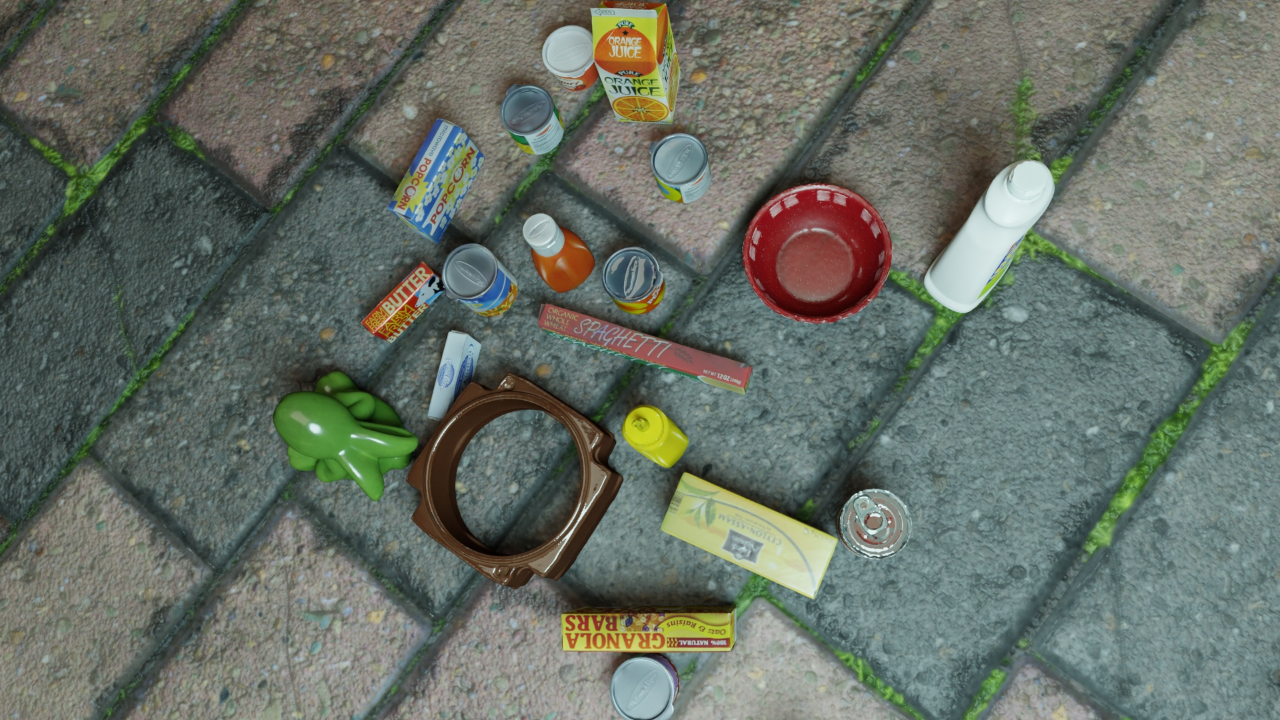
Question:
What are the five normalized (x, y) points between 0 and 1 in the image that outline the grasp plane for the cylindrical can of pitted cherries? Your answer should be as Grasp center: [], Left finger base: [], Right finger base: [], Left finger tip: [], Right finger tip: [].
Answer: Grasp center: [0.500781, 0.9625], Left finger base: [0.519531, 0.894444], Right finger base: [0.48125, 1.031944], Left finger tip: [0.523438, 0.888889], Right finger tip: [0.486719, 1.018056]